Air Japan

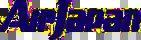
Former logo

Air Japan was established as World Air Network on June 29, 1990, and became the charter airline arm of All Nippon Airways (ANA), but suspended operations in September 1995. On July 5, 2000, World Air Network was renamed Air Japan, and began operating services under the ANA brand. It relaunched service as a scheduled airline on January 1, 2001; its first flight departed from Osaka to Seoul, South Korea with a Boeing 767-300 transferred from ANA.